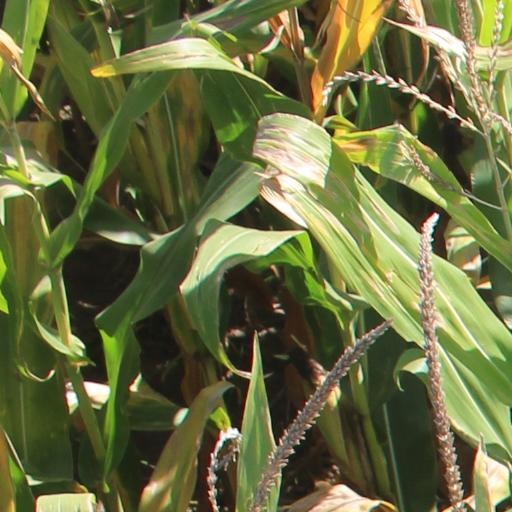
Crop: maize; corn